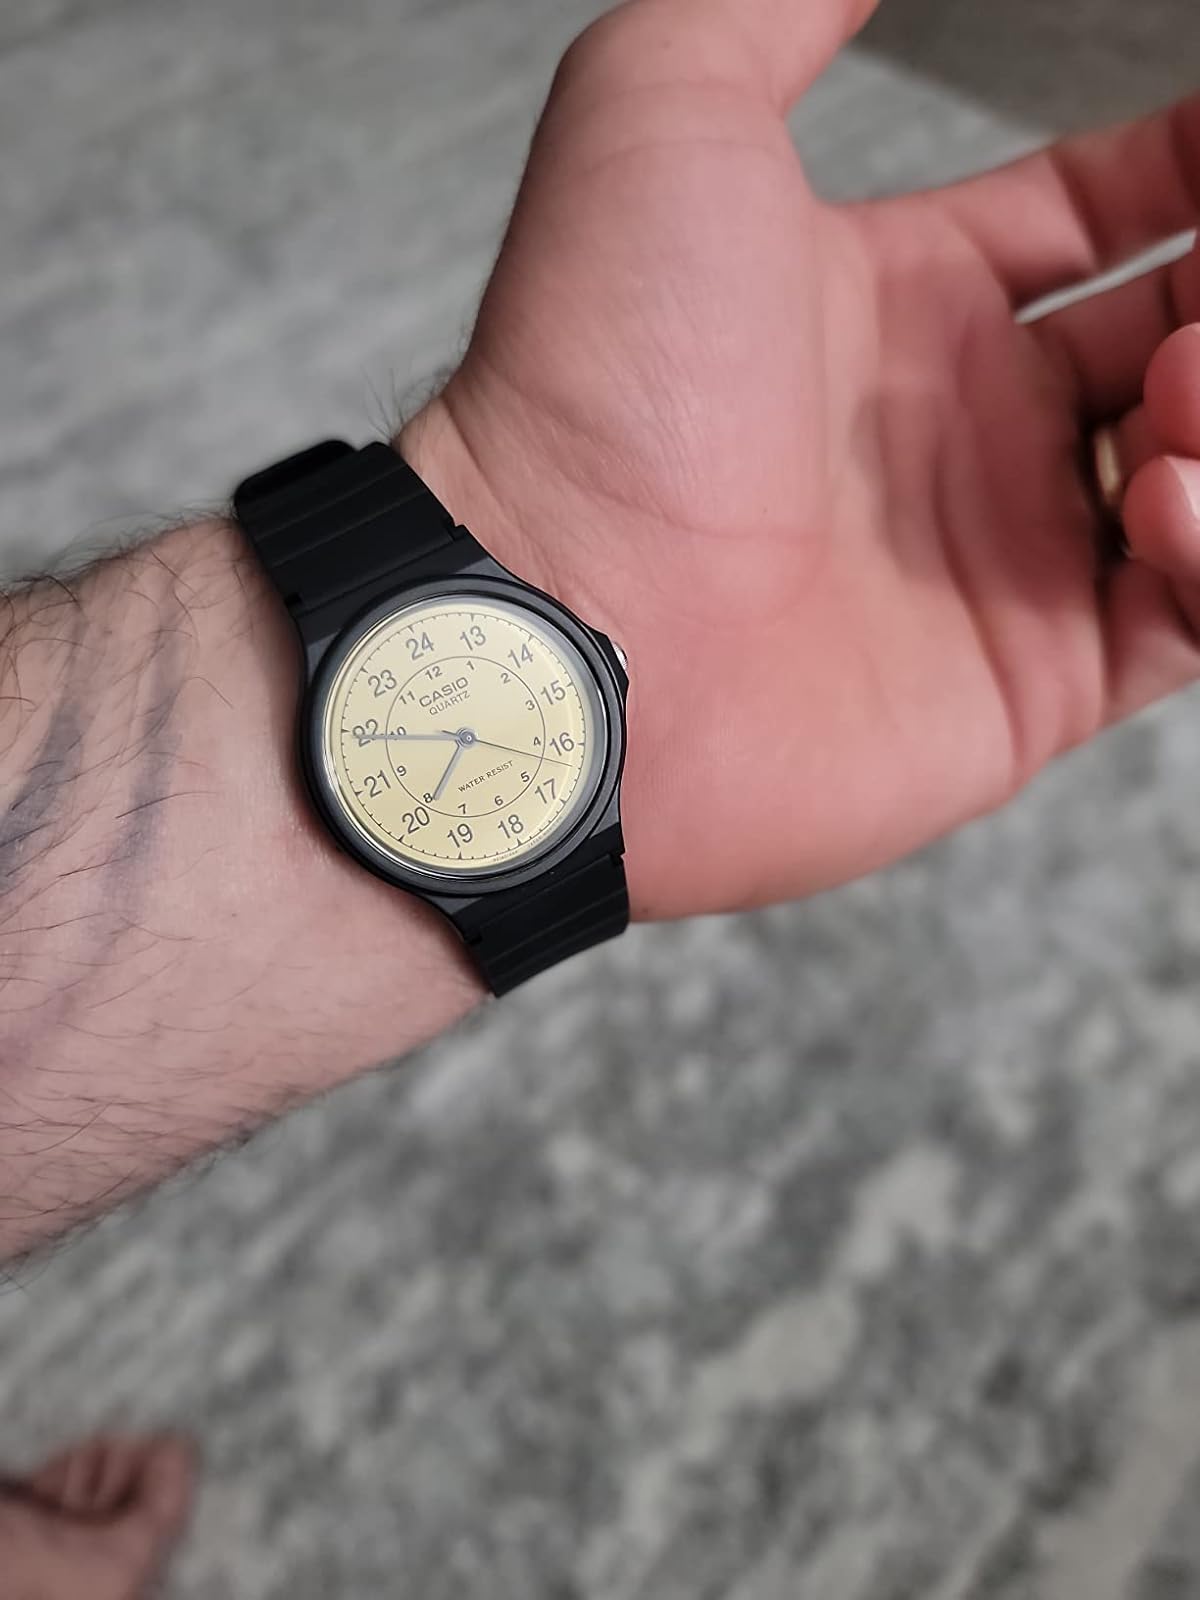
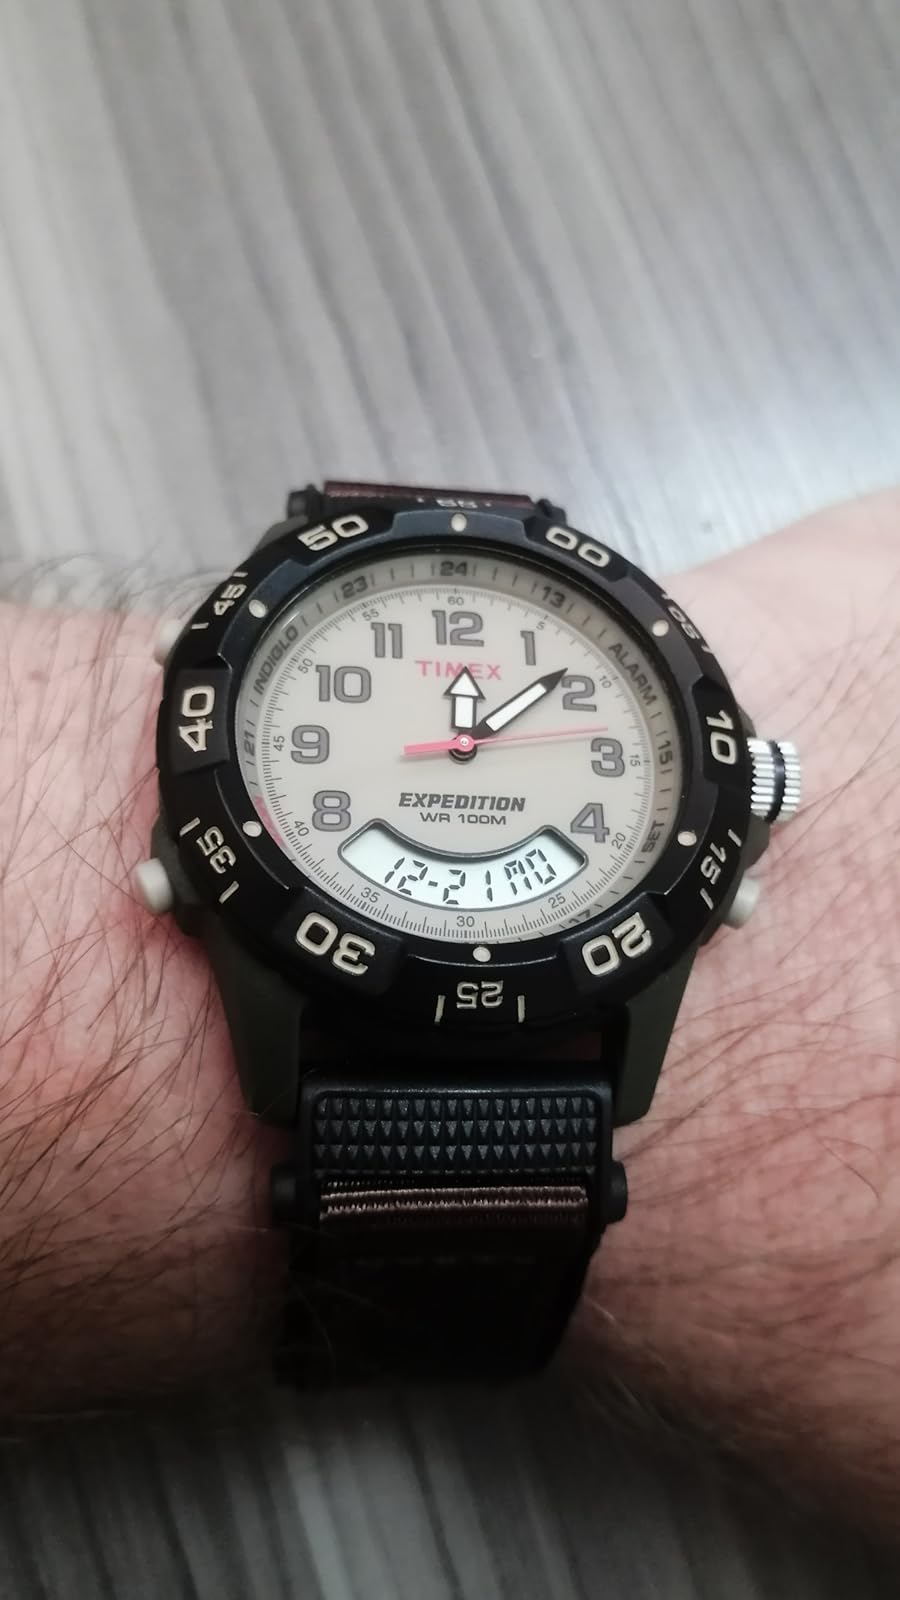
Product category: accessories_watch
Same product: no